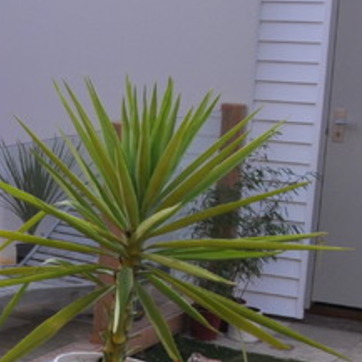
Material: foliage